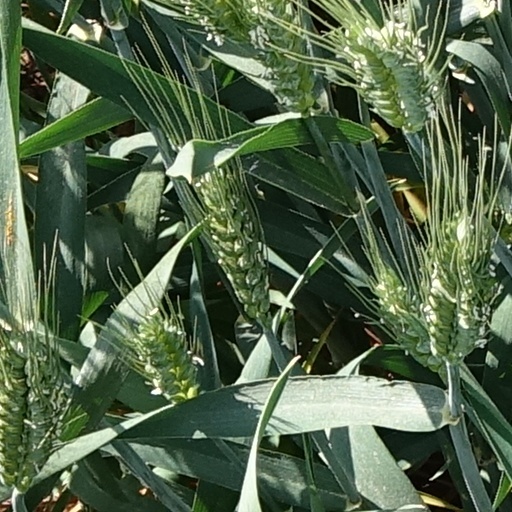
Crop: wheat